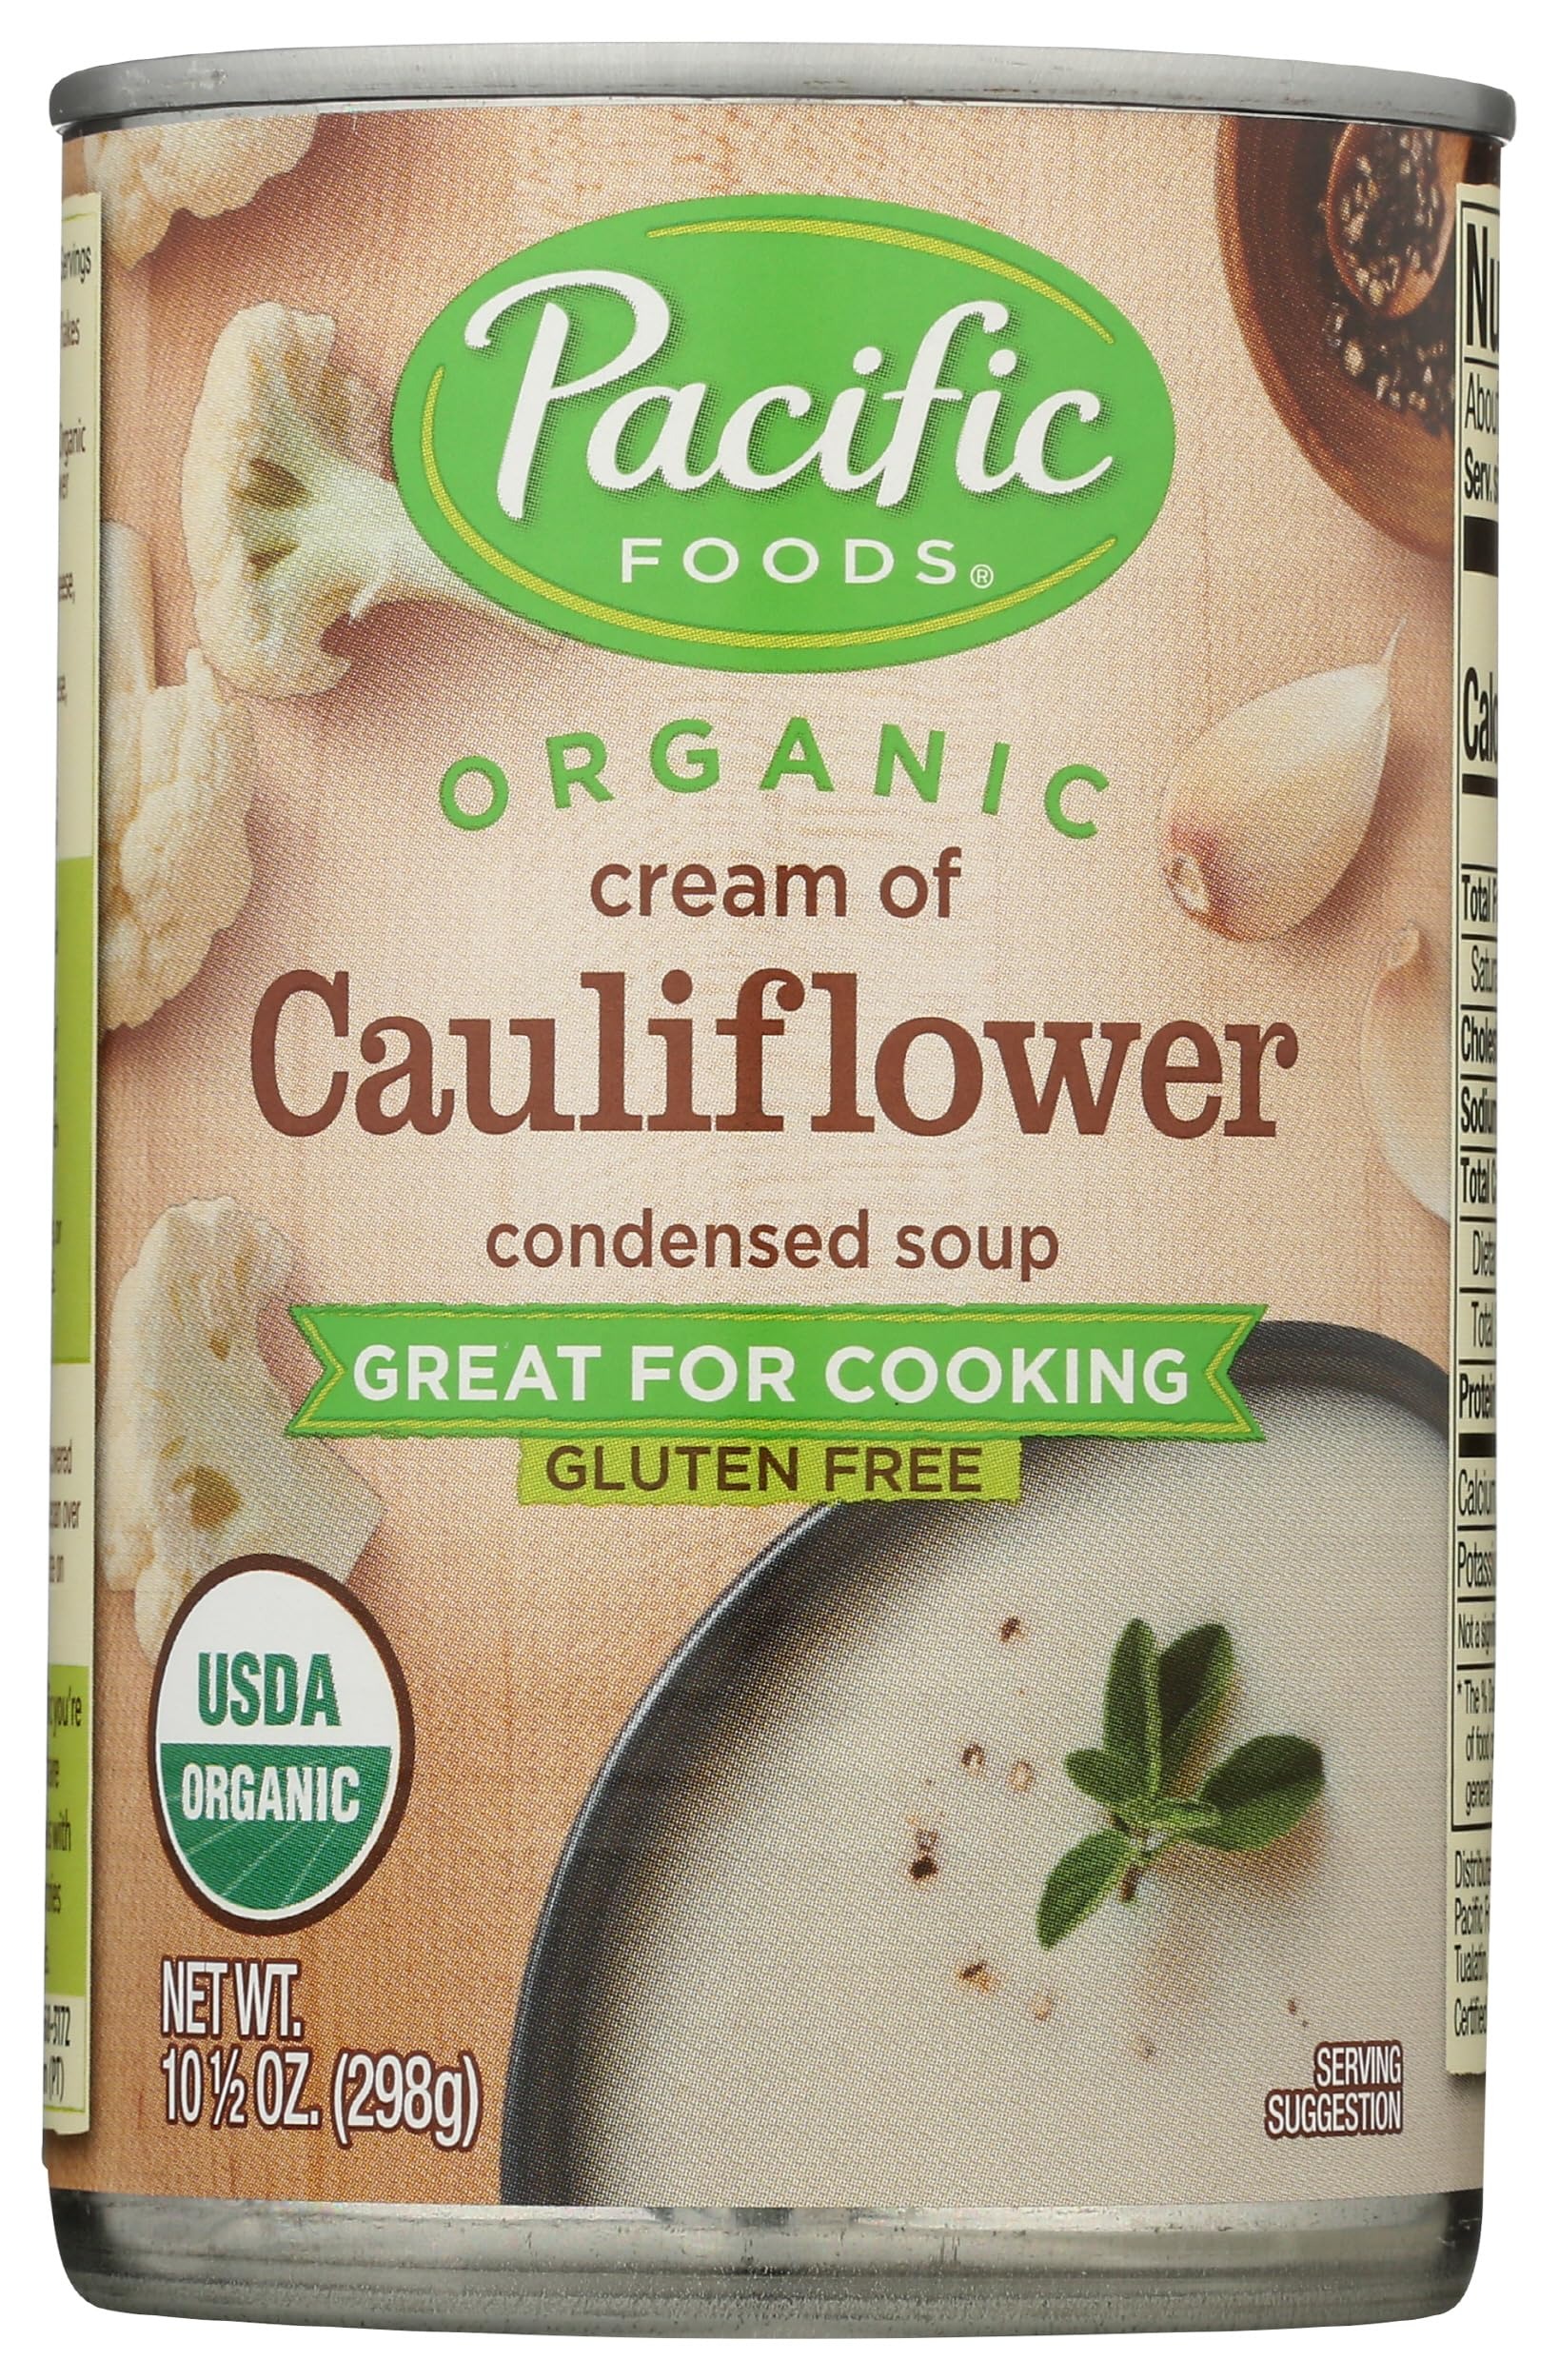
Item Name: Pacific Foods Organic Cauliflower Condensed Soup, 10.5 OZ
Bullet Point 1: Organic
Bullet Point 2: Diet Type: Gluten Free
Bullet Point 3: Non-GMO Certified
Value: 10.5
Unit: Ounce

Price: 16.96